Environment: real
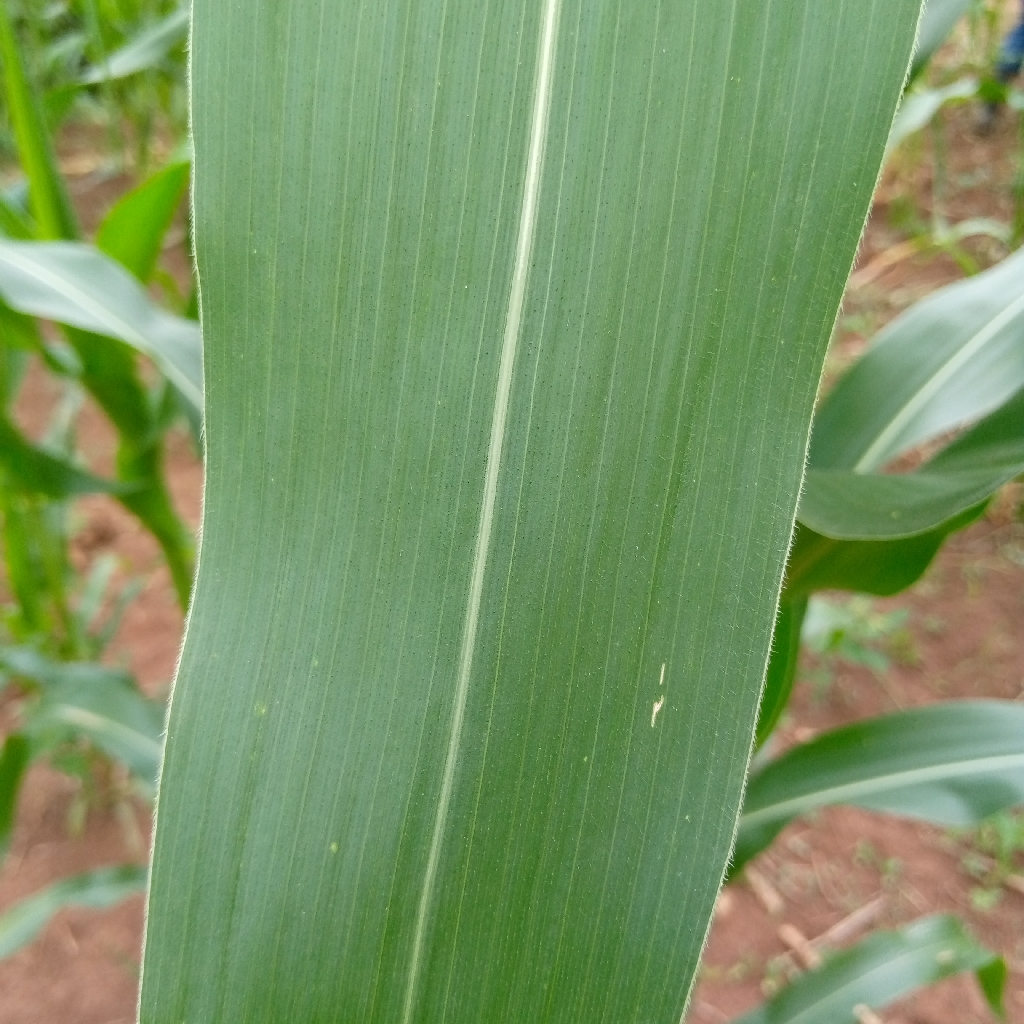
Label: healthy